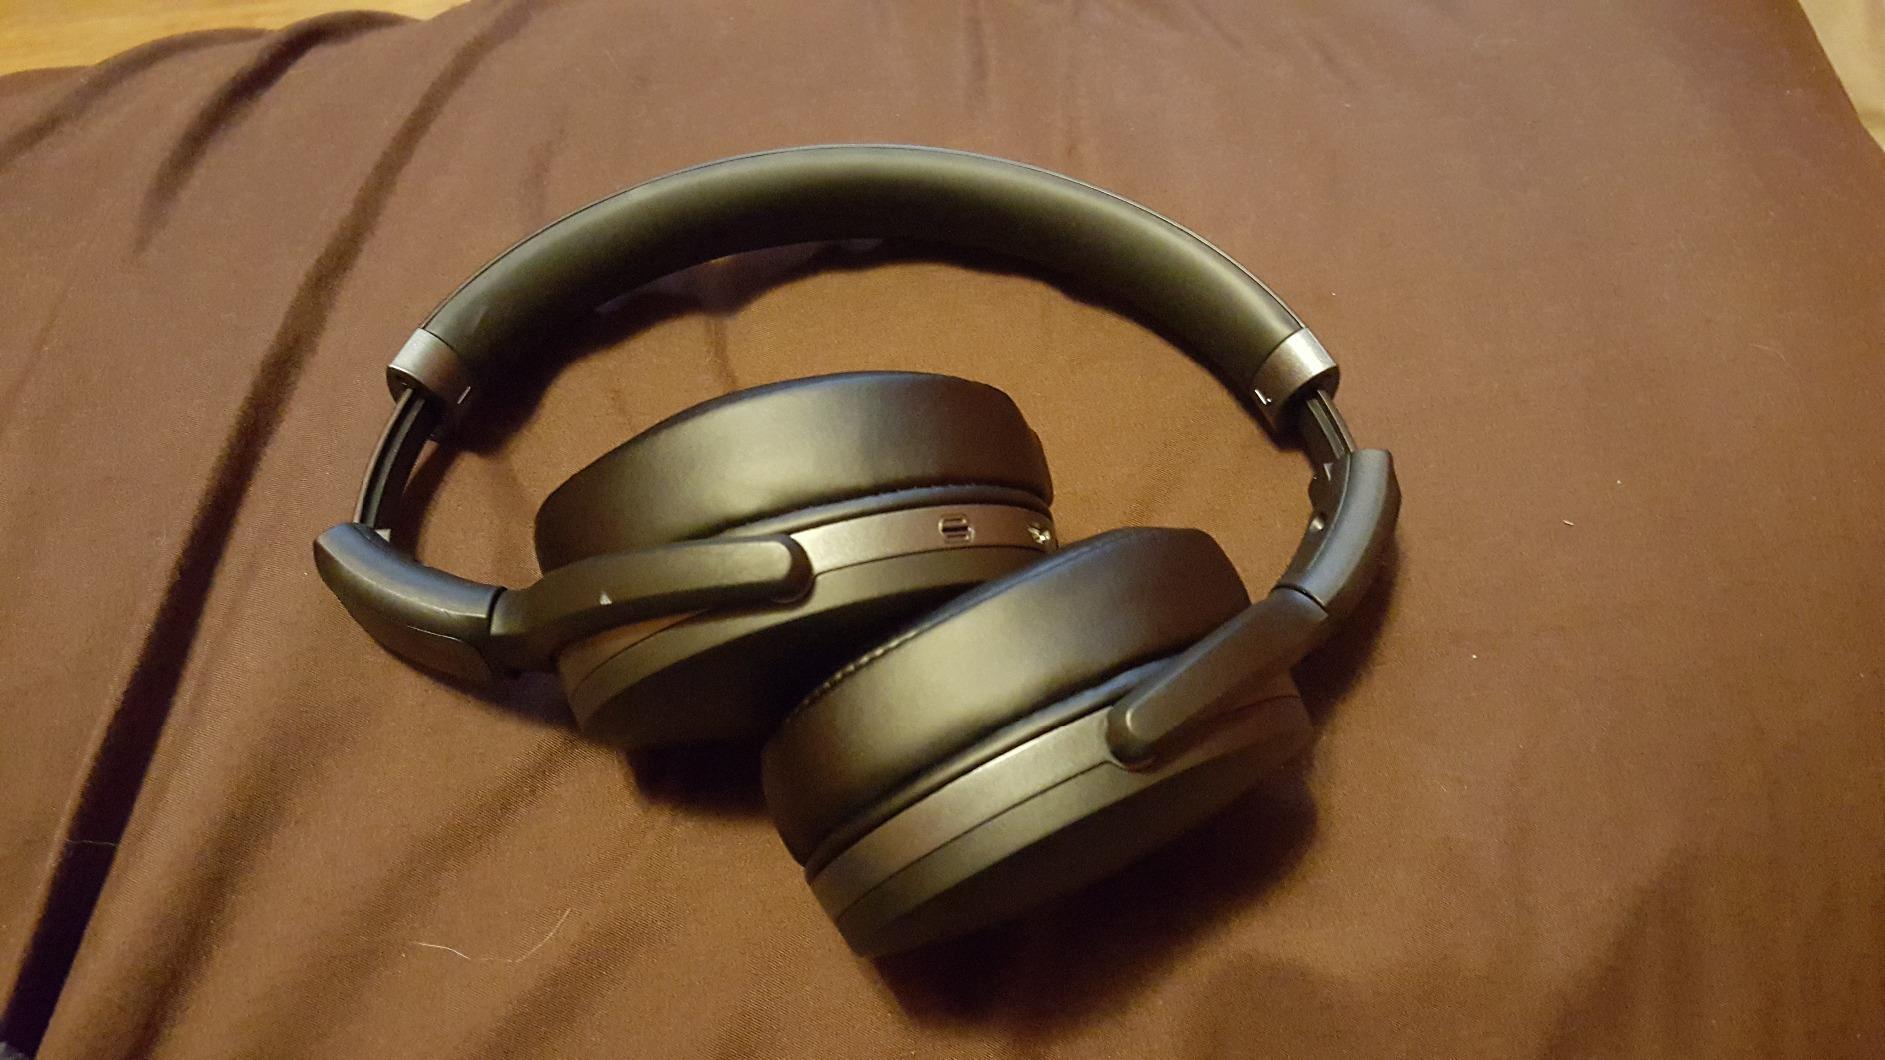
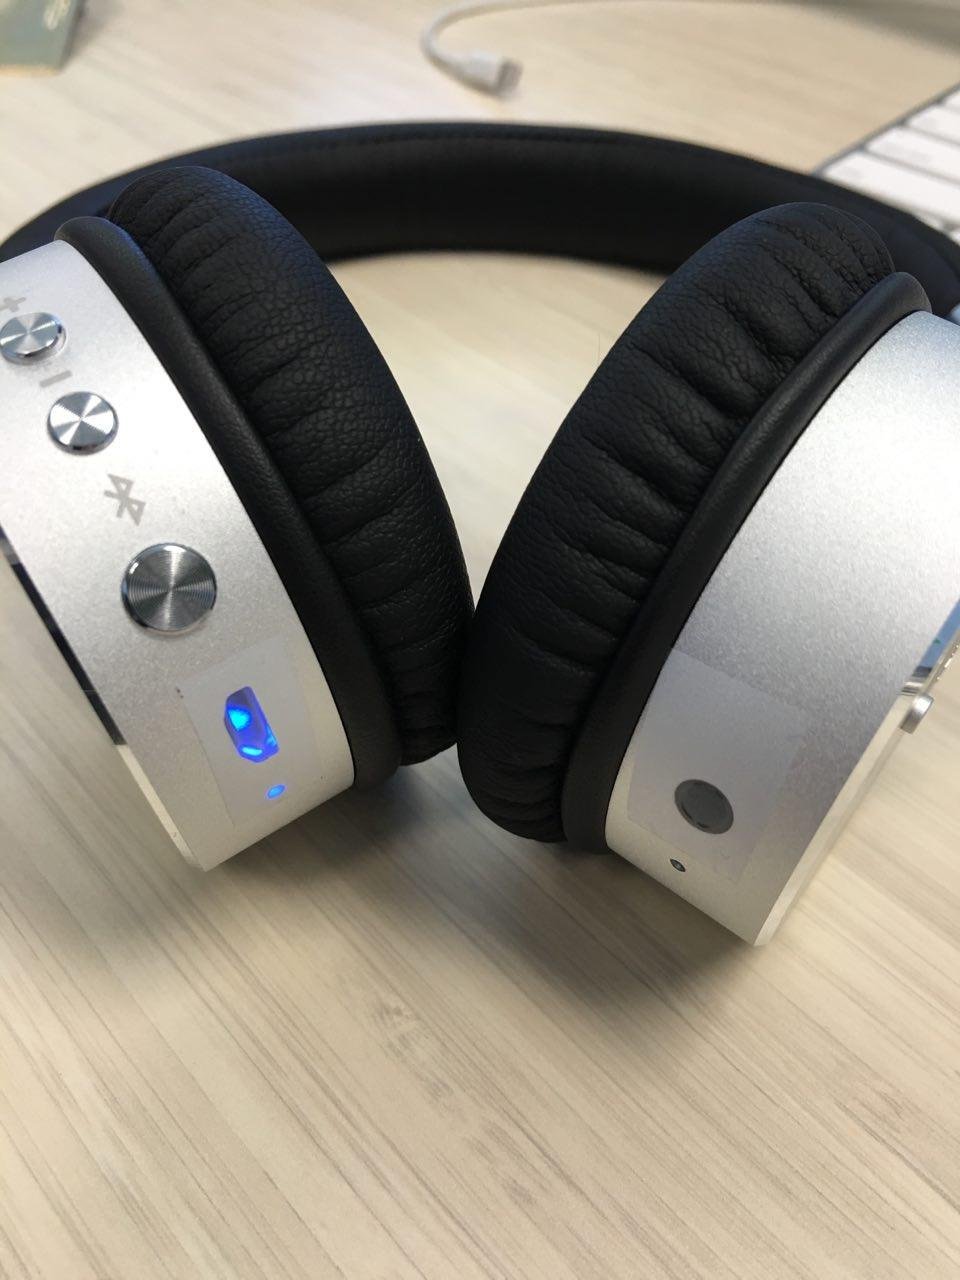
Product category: headphones
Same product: no